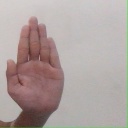
अक्षर: ध